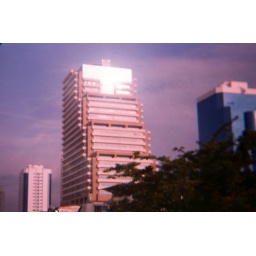
a big building near across the street